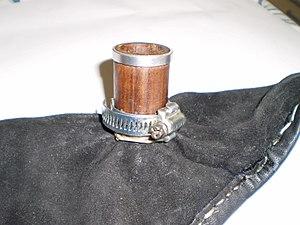
Un collier serflex pour maintenir en place le cuir pendant l'installation d'un sad de cornemuse